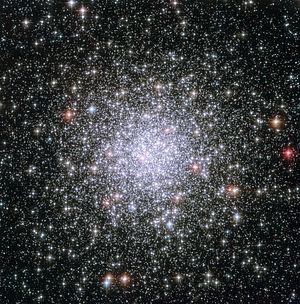
M69 est un amas globulaire situé dans la constellation du Sagittaire. Il a été découvert par l'Abbé Nicolas-Louis de Lacaille en 1751, alors qu'il se trouvait au Cap de Bonne-Espérance, et il l'inclut dans son Catalogue de l'Hémisphère Austral. Compte tenu de sa déclinaison, M69 est assez difficile à observer depuis l'hémisphère nord, et Charles Messier eut du mal à le retrouver lorsqu'il chercha à l'observer. Il échoua une première fois en 1764, et dut attendre 1780, alors qu'il disposait d'un instrument plus puissant, pour l'observer à son tour et l'inclure dans son catalogue le 31 août 1780.